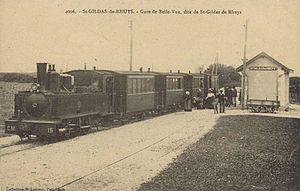
La compagnie des chemins de fer du Morbihan, en 1892, se voit confier par le conseil général du Morbihan la construction et l'exploitation d'un réseau de voies ferrées d'intérêt local, à écartement métrique, qui à son apogée, en 1921, totalise 402 km sur le Morbihan et 120 km sur l'ancien département de la Loire-Inférieure.
La liste des gares du Morbihan recense de manière exhaustive les gares ferroviaires et haltes ferroviaires situées dans le département français du Morbihan. Les lignes sur lesquelles elles sont situées et leurs années d'ouverture, ainsi que, le cas échéant, leur année de fermeture, sont également précisées.